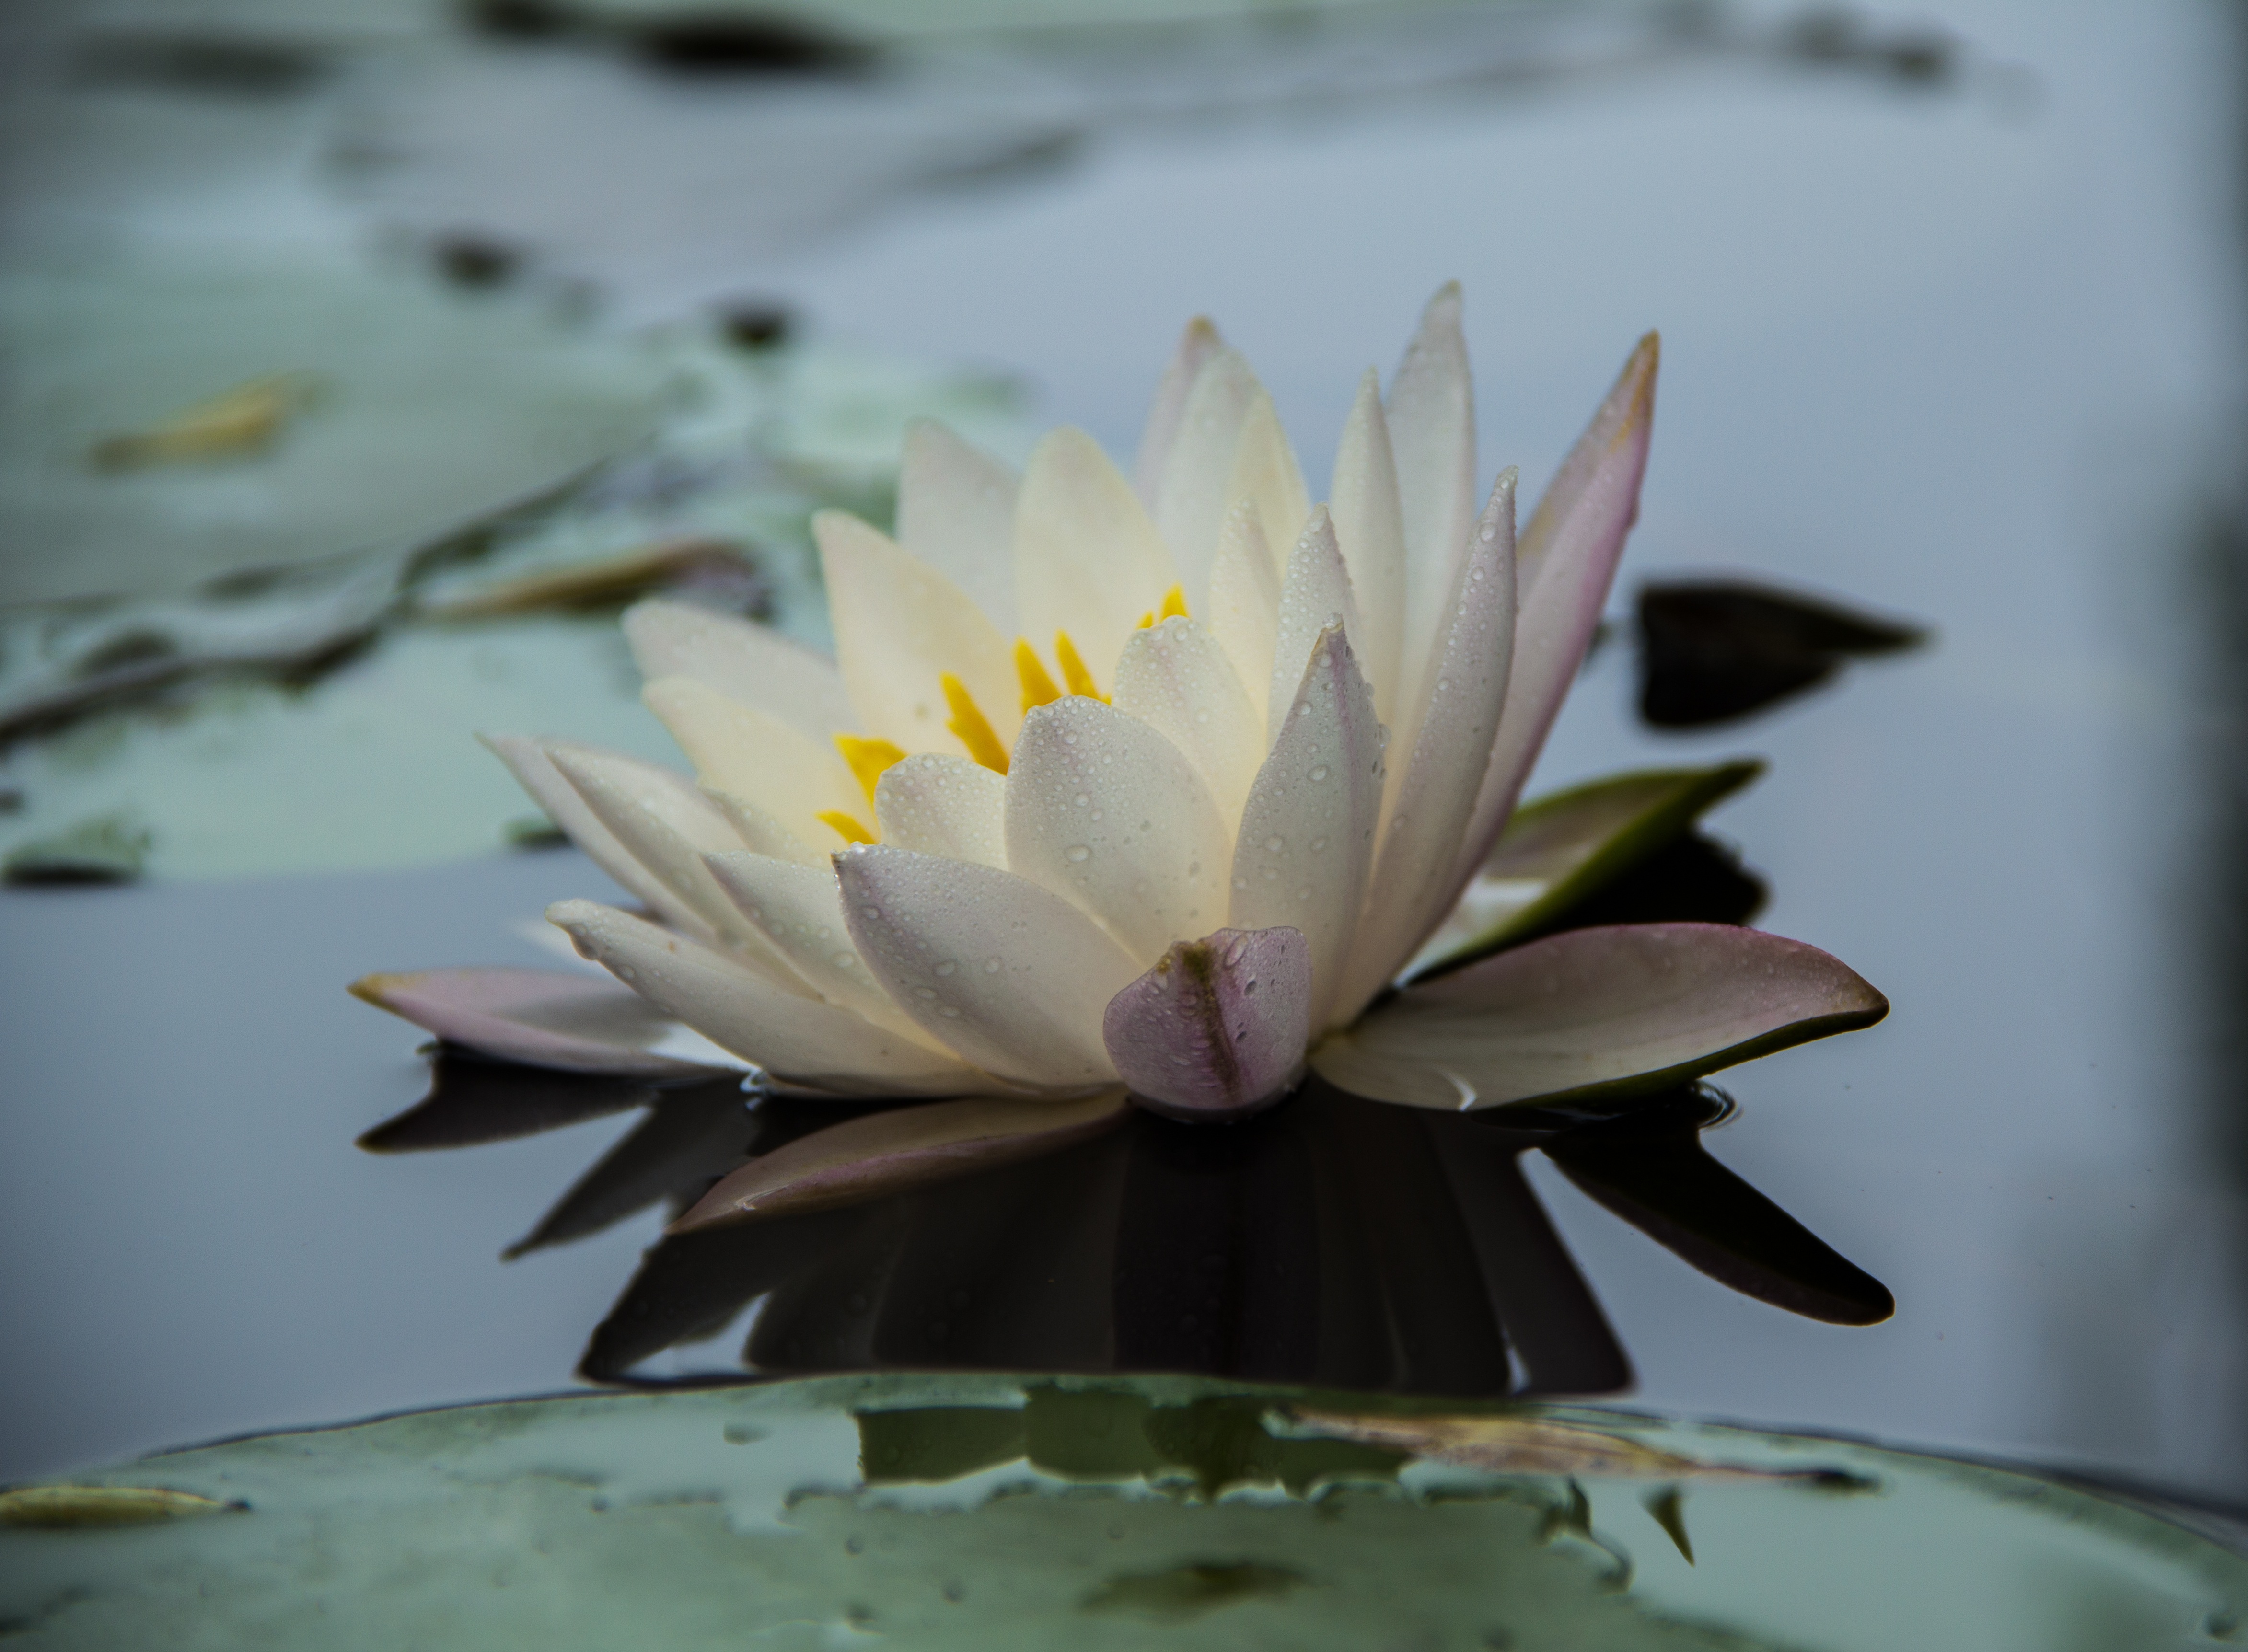
blossom, plant, leaf, flower, petal, profile, botany, yellow, flora, flowers, close up, lily, water lilies, macro photography, early in the morning, flowering plant, land plant